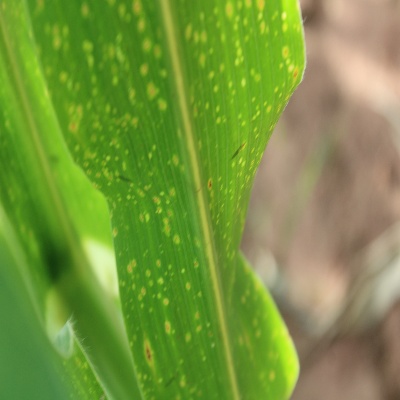
Crop: Maize
Condition: leaf spot